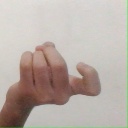
अक्षर: ज